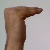
The image shows a hand gesture representing a space in Indian Sign Language.